Eclogue 7

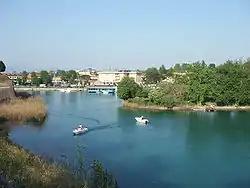
The Mincio at Peschiera del Garda

A herdsman Meliboeus recounts how, when following an errant goat, he came across Daphnis sitting beneath a tree, along with a goatherd Corydon and a shepherd Thyrsis, by the river Mincius. The two young men are described as . Daphnis encourages him to sit down and listen to a which is about to take place between the two young herdsmen. Meliboeus agrees despite the fact that Alcippe or Phyllis are not around to help look after his lambs.